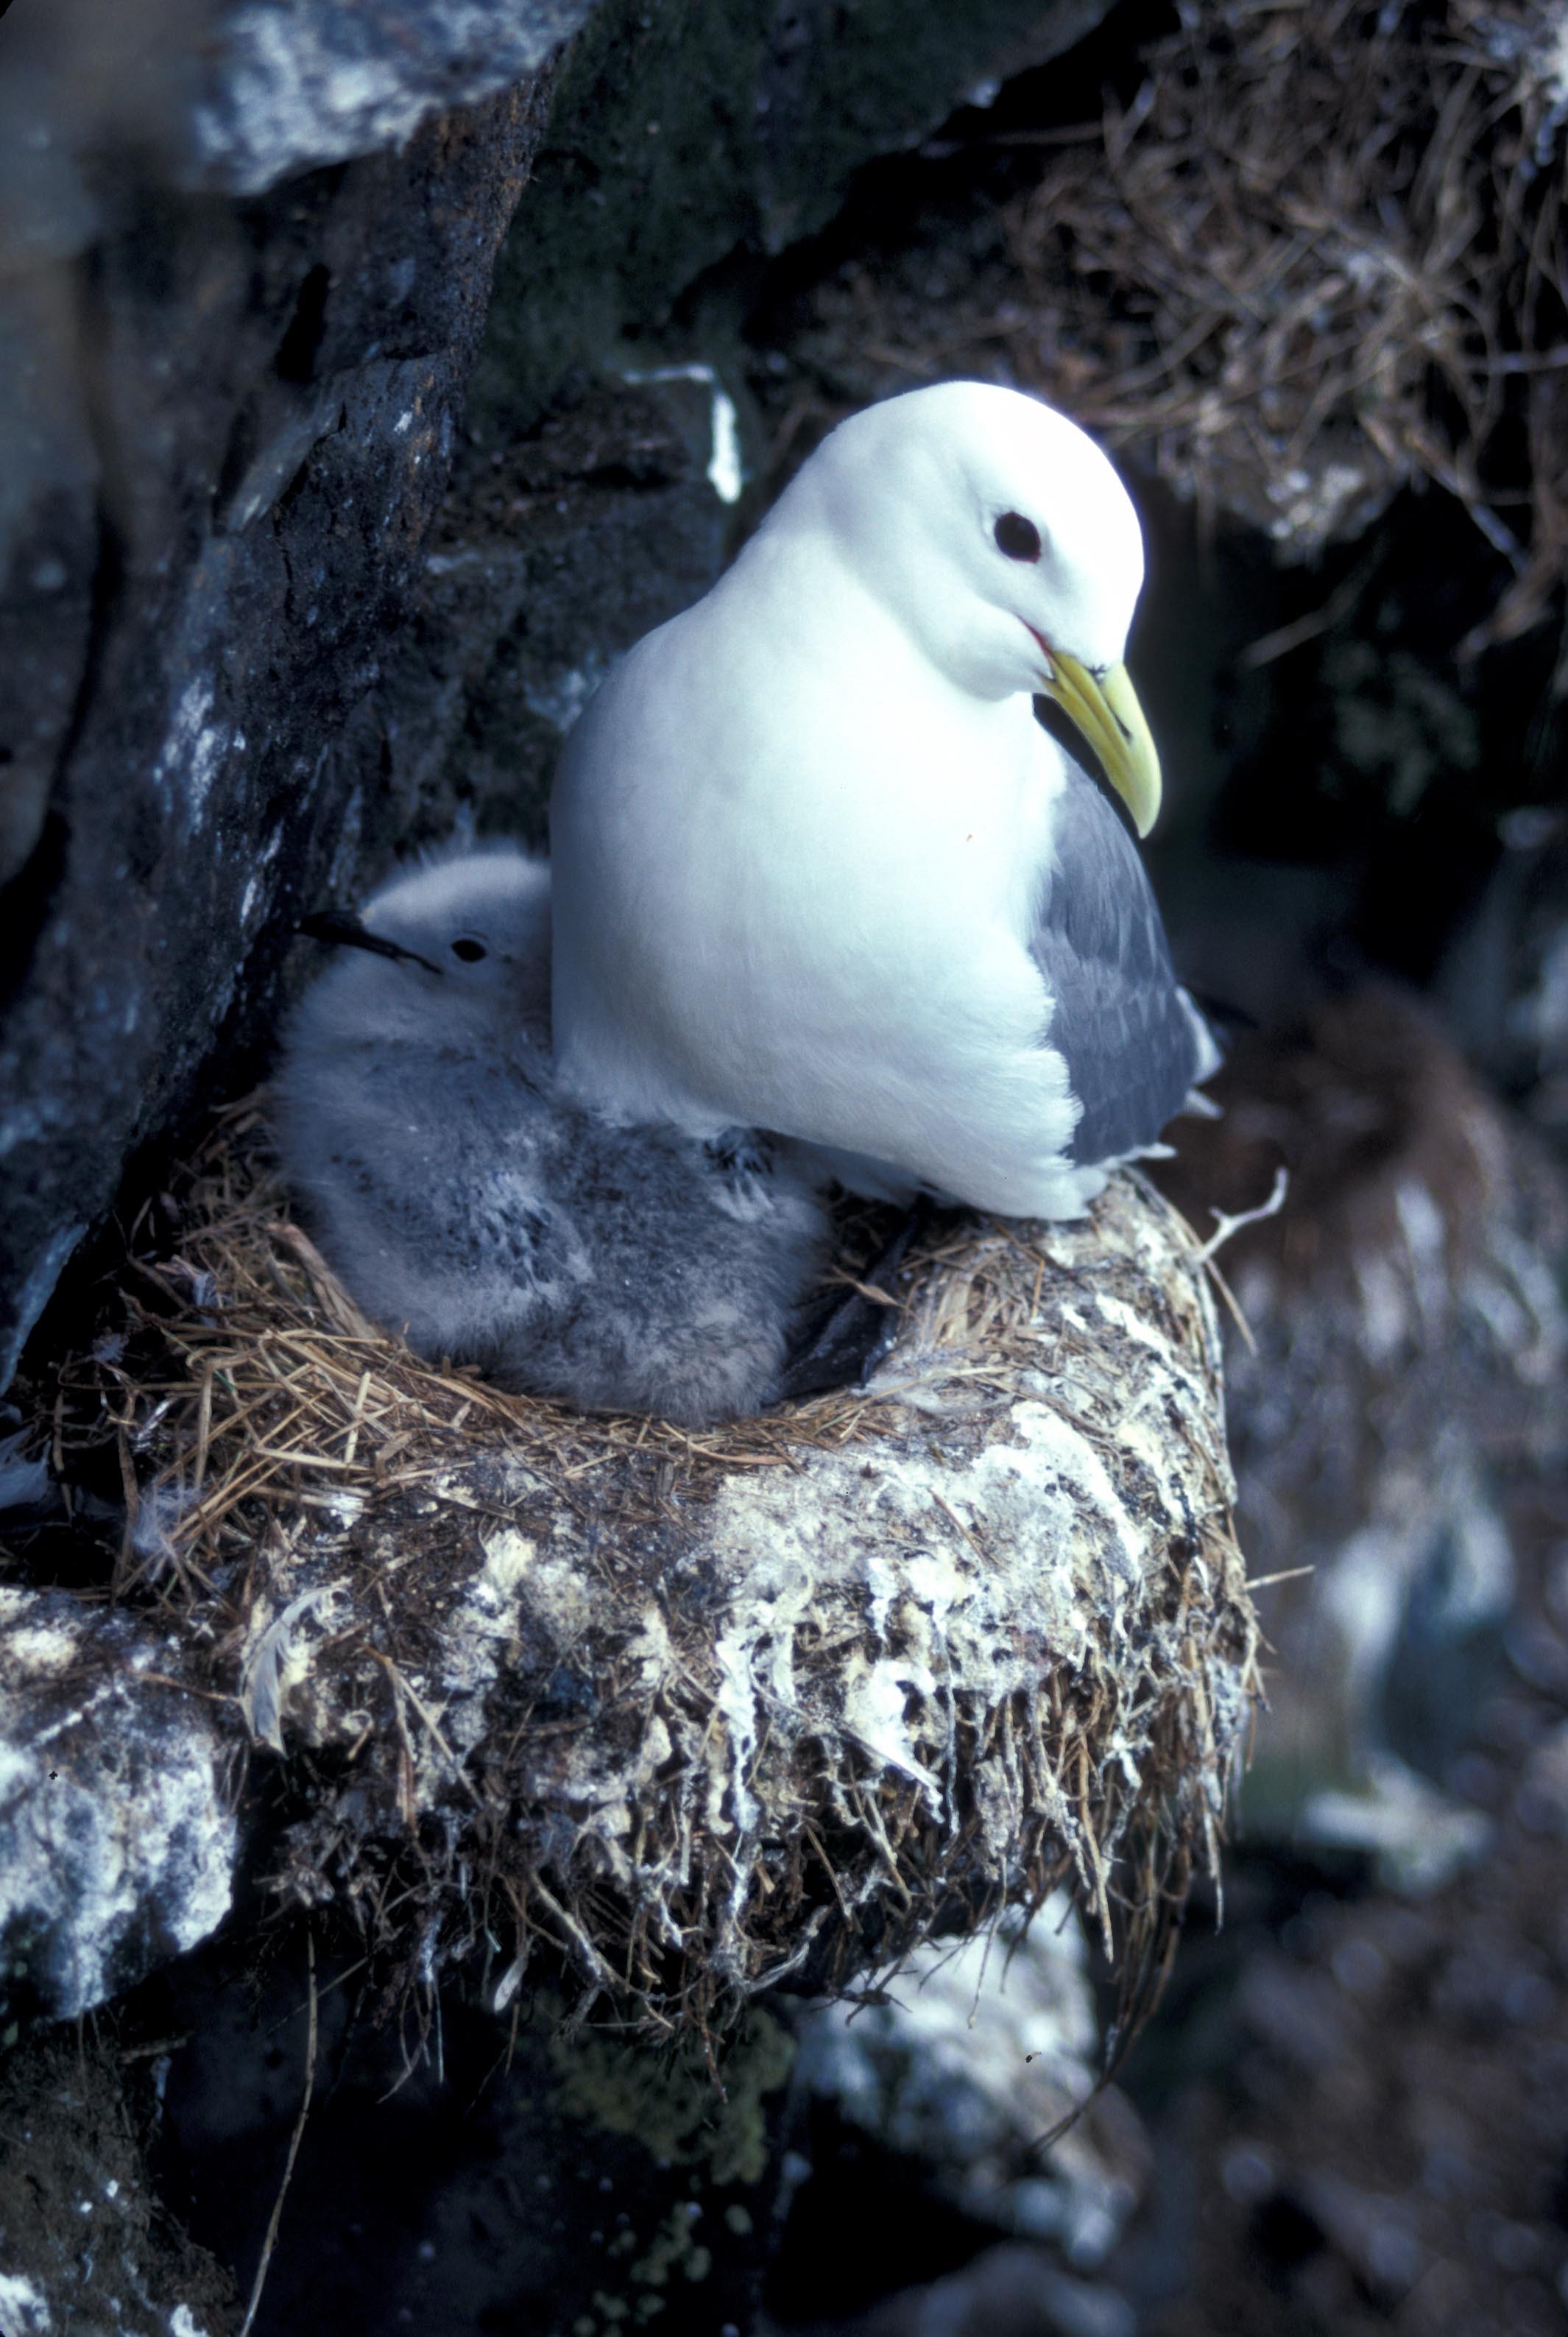
nature, snow, bird, seabird, wildlife, beak, macro, fauna, close up, outside, vertebrate, nest, black legged kittiwake